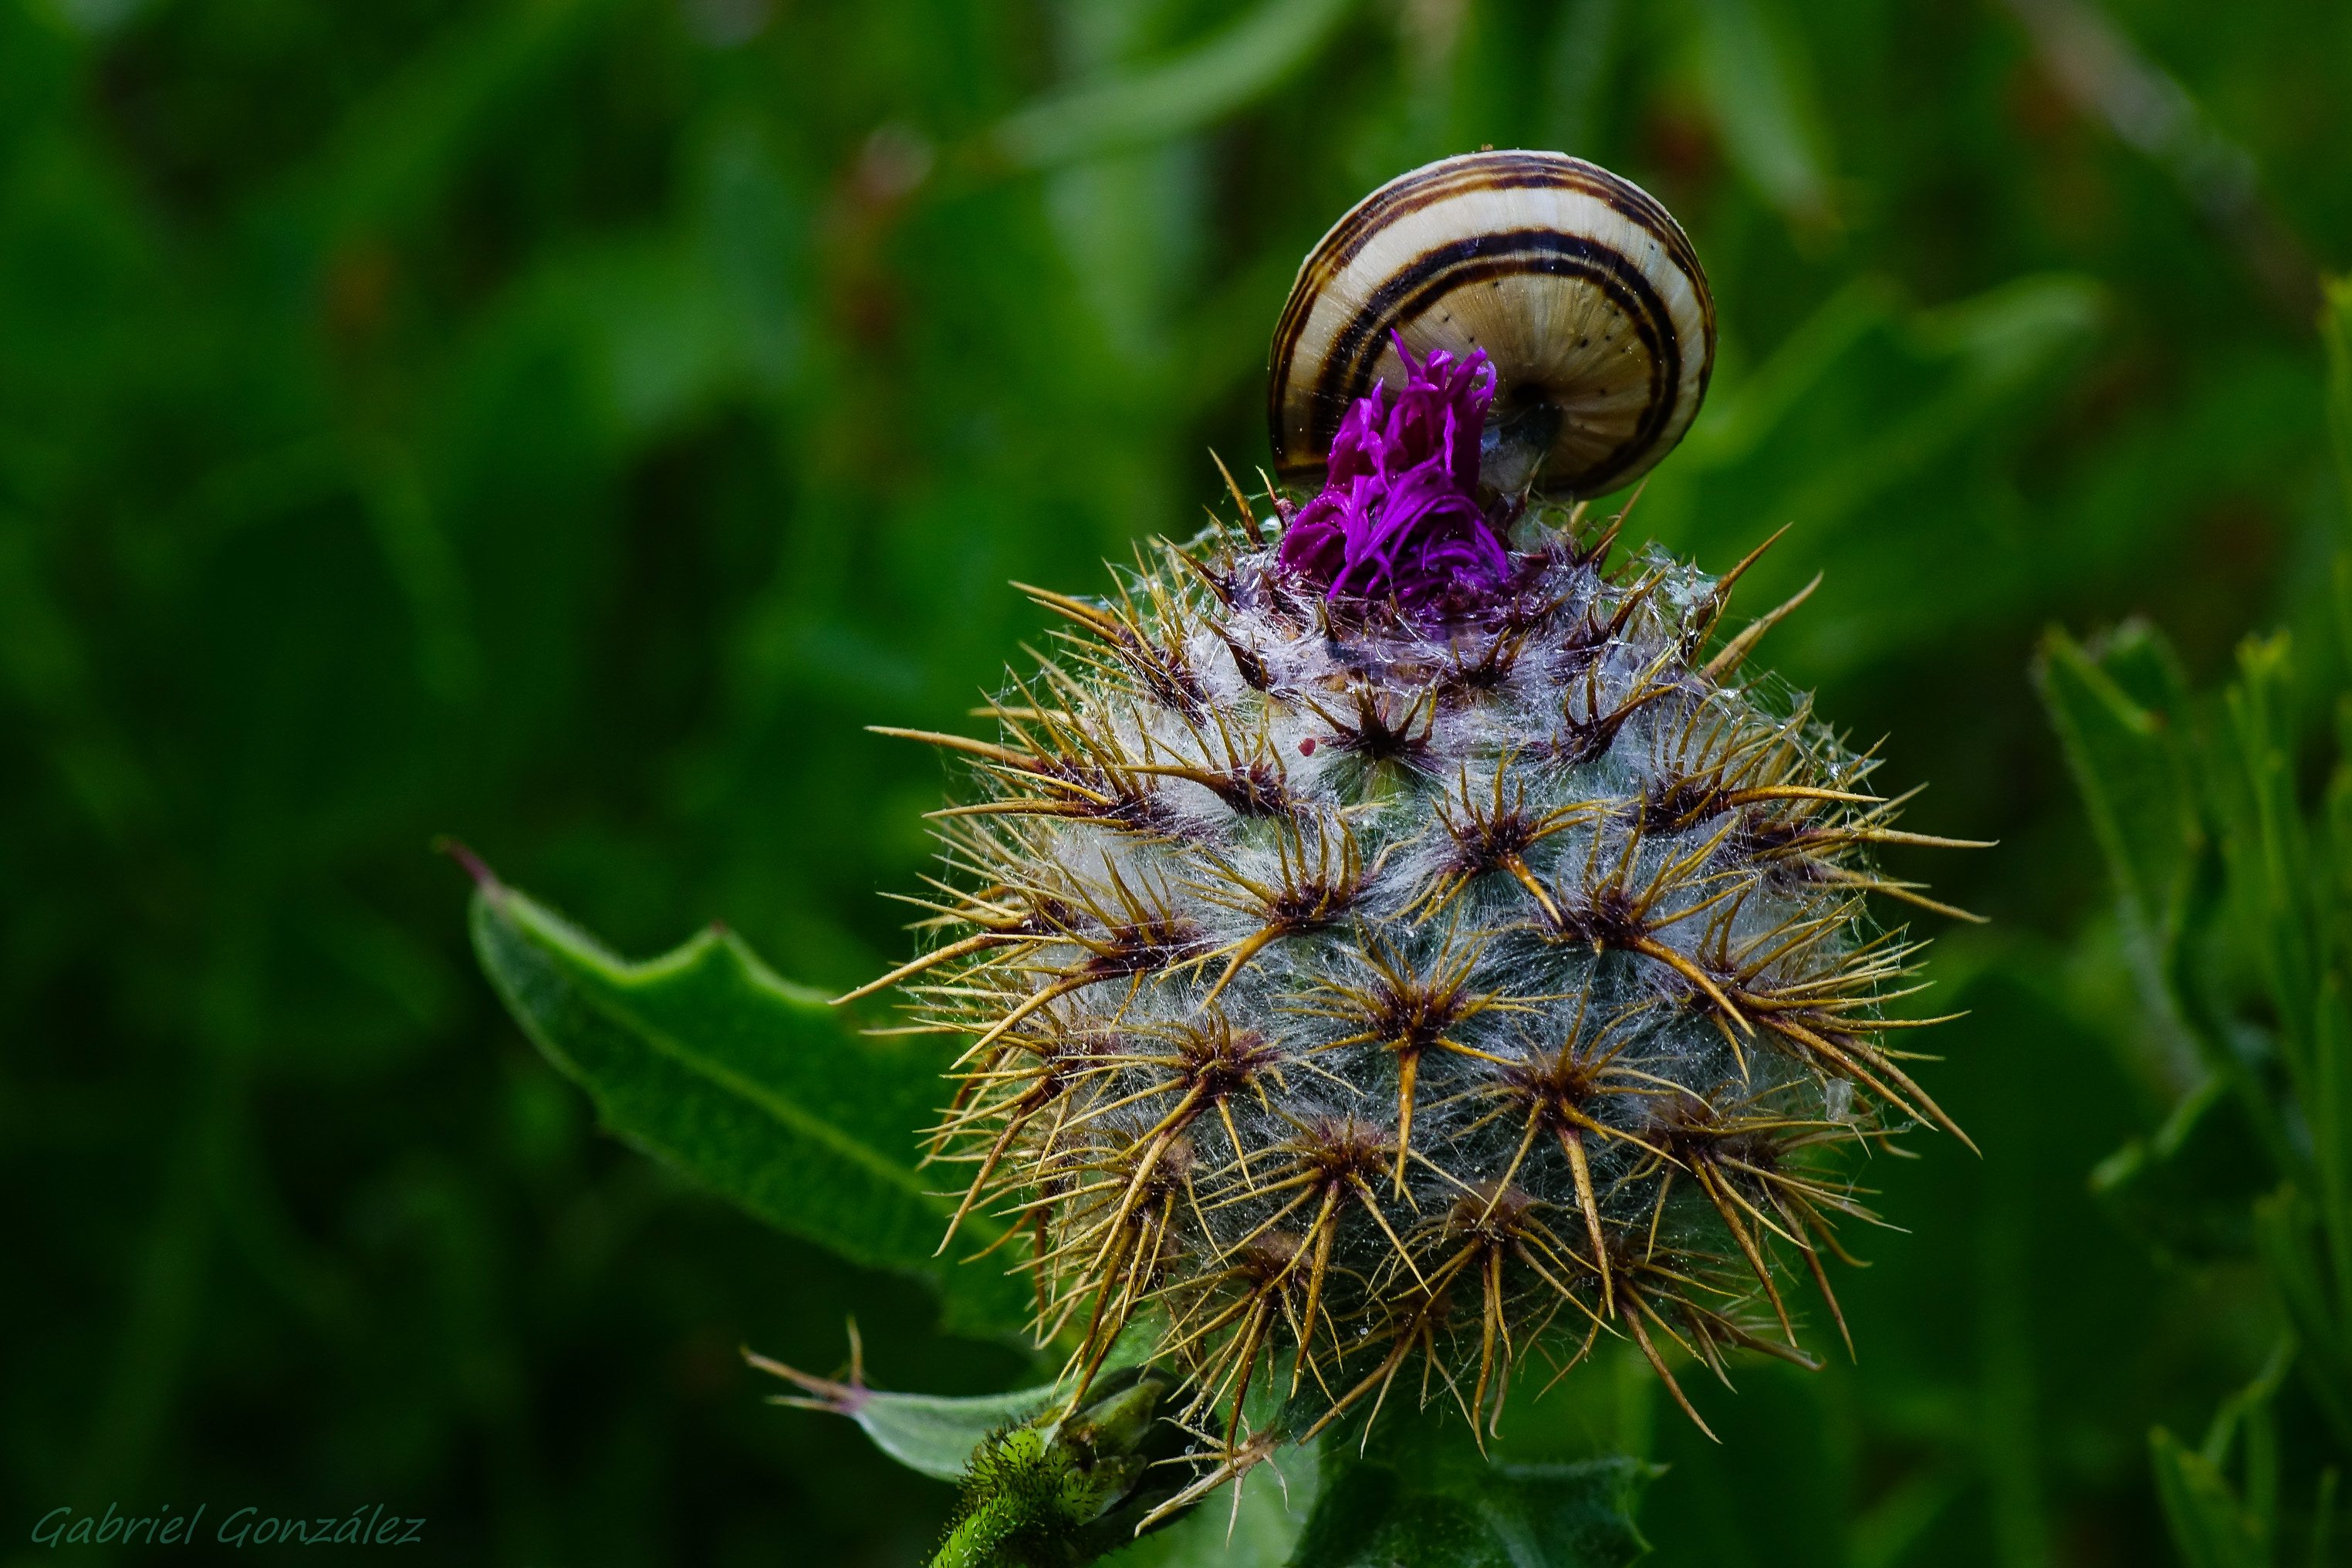
nature, grass, plant, flower, green, insect, macro, botany, flora, fauna, invertebrate, wildflower, flowers, thistle, flores, ggl1, gaby1, xovesphoto, sonyrx10, rx10, marumi, gphoto, xelodegalicia, marumidhc330, macro photography, gabrielcoru a, flowering plant, daisy family, land plant